South London line

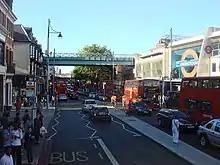
High level bridge carrying the South London line through Brixton

The popularity of the service was threatened by the development of the London County Council Tramways electric tram network in South London. Passenger numbers fell from 8 million in 1903 to 3.5 million in 1908. Parliamentary powers to electrify all lines of the LBSCR were obtained in 1903. The LBSCR decided to electrify using the 6.6 kV 25 Hz overhead system. The work was contracted to AEG in 1906. The South London line was selected for electrification first. The initial proposal to electrify only from Peckham Rye to Battersea Park for a test shuttle service was abandoned in favour of electrifying the entire line from London Bridge to Victoria.